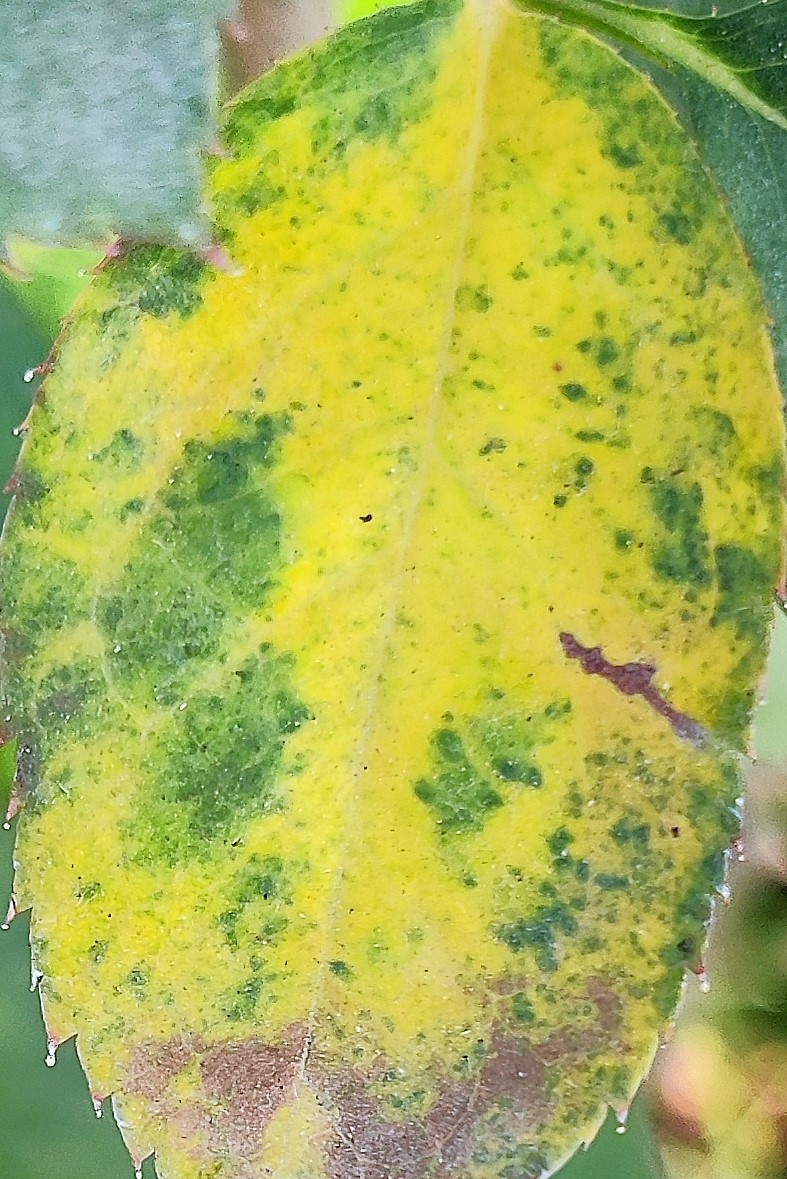
Label: Downy Mildew